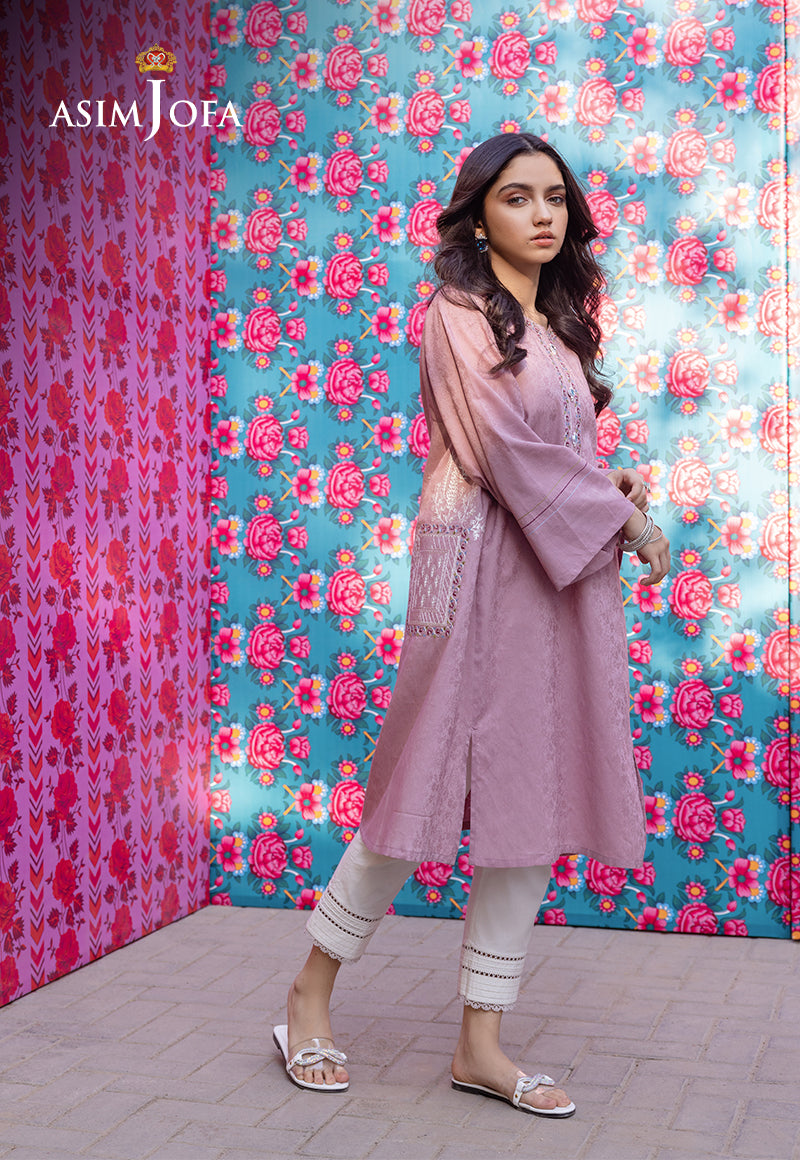
pink khaki embroidered tunic